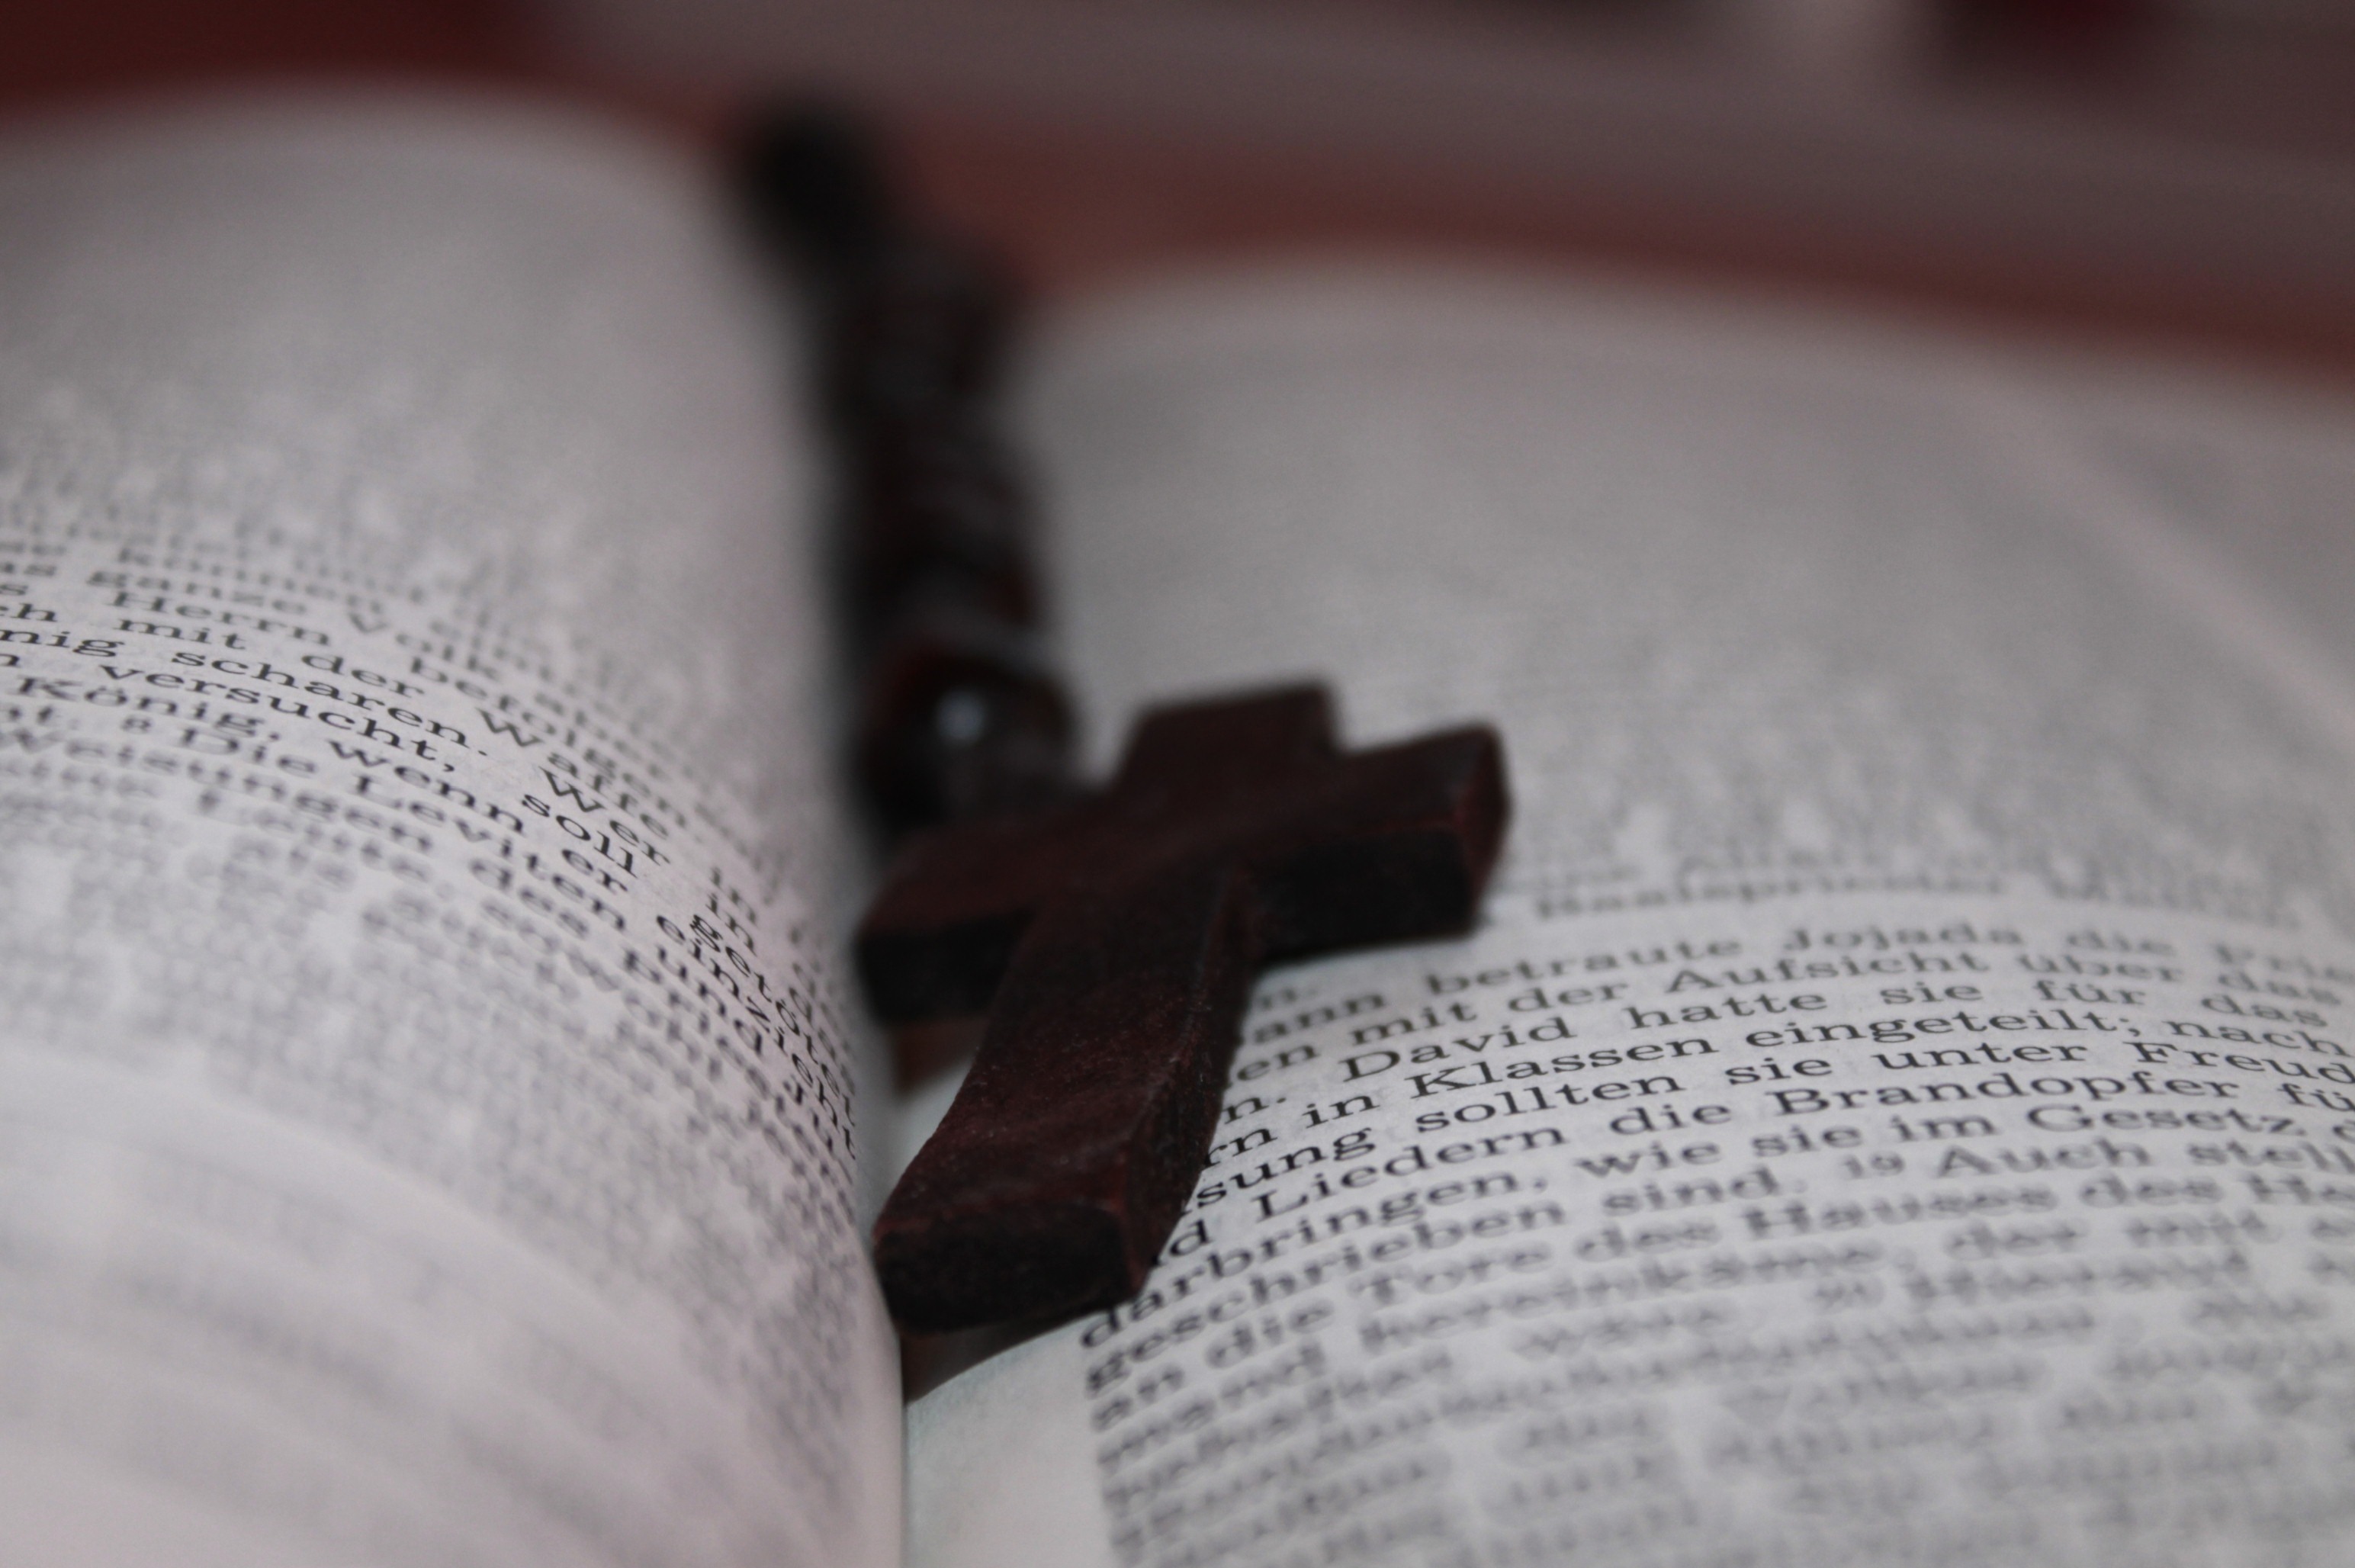
writing, hand, book, white, guitar, finger, religion, cross, christian, bible, close up, faith, glasses, christianity, holy, god, rosary, macro photography, the holy book